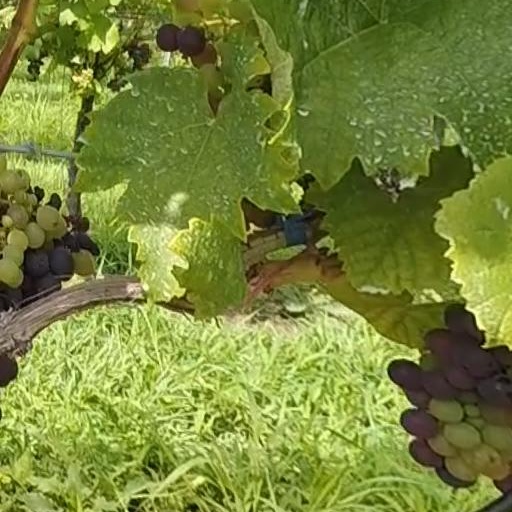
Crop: grape